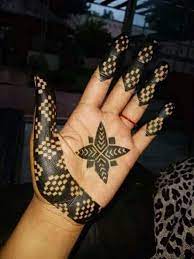
Ñu ngi gis ci benn nataal boo xam ne loxo xale bu jigéen xoo xam ne dafa,
dañ ko... Loxo xale bu jigéen boo xam ne dañ ko defal  "teinture" ci loxo bi